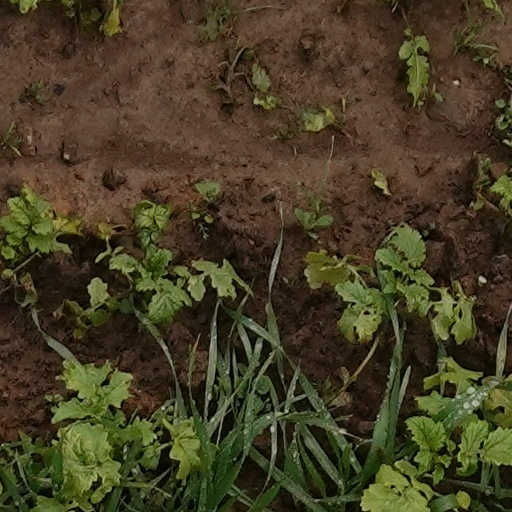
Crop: wheat